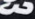
Number: 3